Stephen Egerton (guitarist)

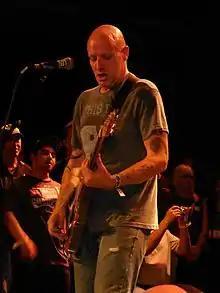
Egerton performing with the Descendents in 2014

Stephen Patrick O'Reilly (born September 2, 1964), known professionally as Stephen Egerton, is an American guitarist, producer, mixer, and engineer, who is best known for his work playing in Descendents and All.